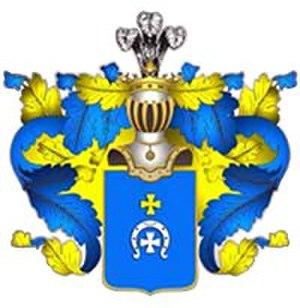
La famille Gruszecki est une famille noble d'origine polonaise, dont une branche a fait souche en Russie. Elle partage ses armes avec la famille Lubicz. Son nom provient du village de Gruszka Pologne, dans l'actuelle voïvodie de Lublin. Le domaine de Gruszka a été offert par le roi de Pologne Władysław II Jagellon en 1411 au chevalier porte-drapeau Maciej Gruszecki qui s'est distingué sur le champ de la victorieuse bataille à Grunwald contre l'Ordre Teutonique. Les Gruszecki ont été propriétaires d'autres domaines Wierciszów et Bychawka dans l'actuelle voïvodie de Lublin.
Vassili Vladimirovitch Grouchetski, lieutenant général, général en chef, sénateur, qui participa à la guerre de Crimée qui sortit du joug ottoman pour entrer dans l'Empire russe.